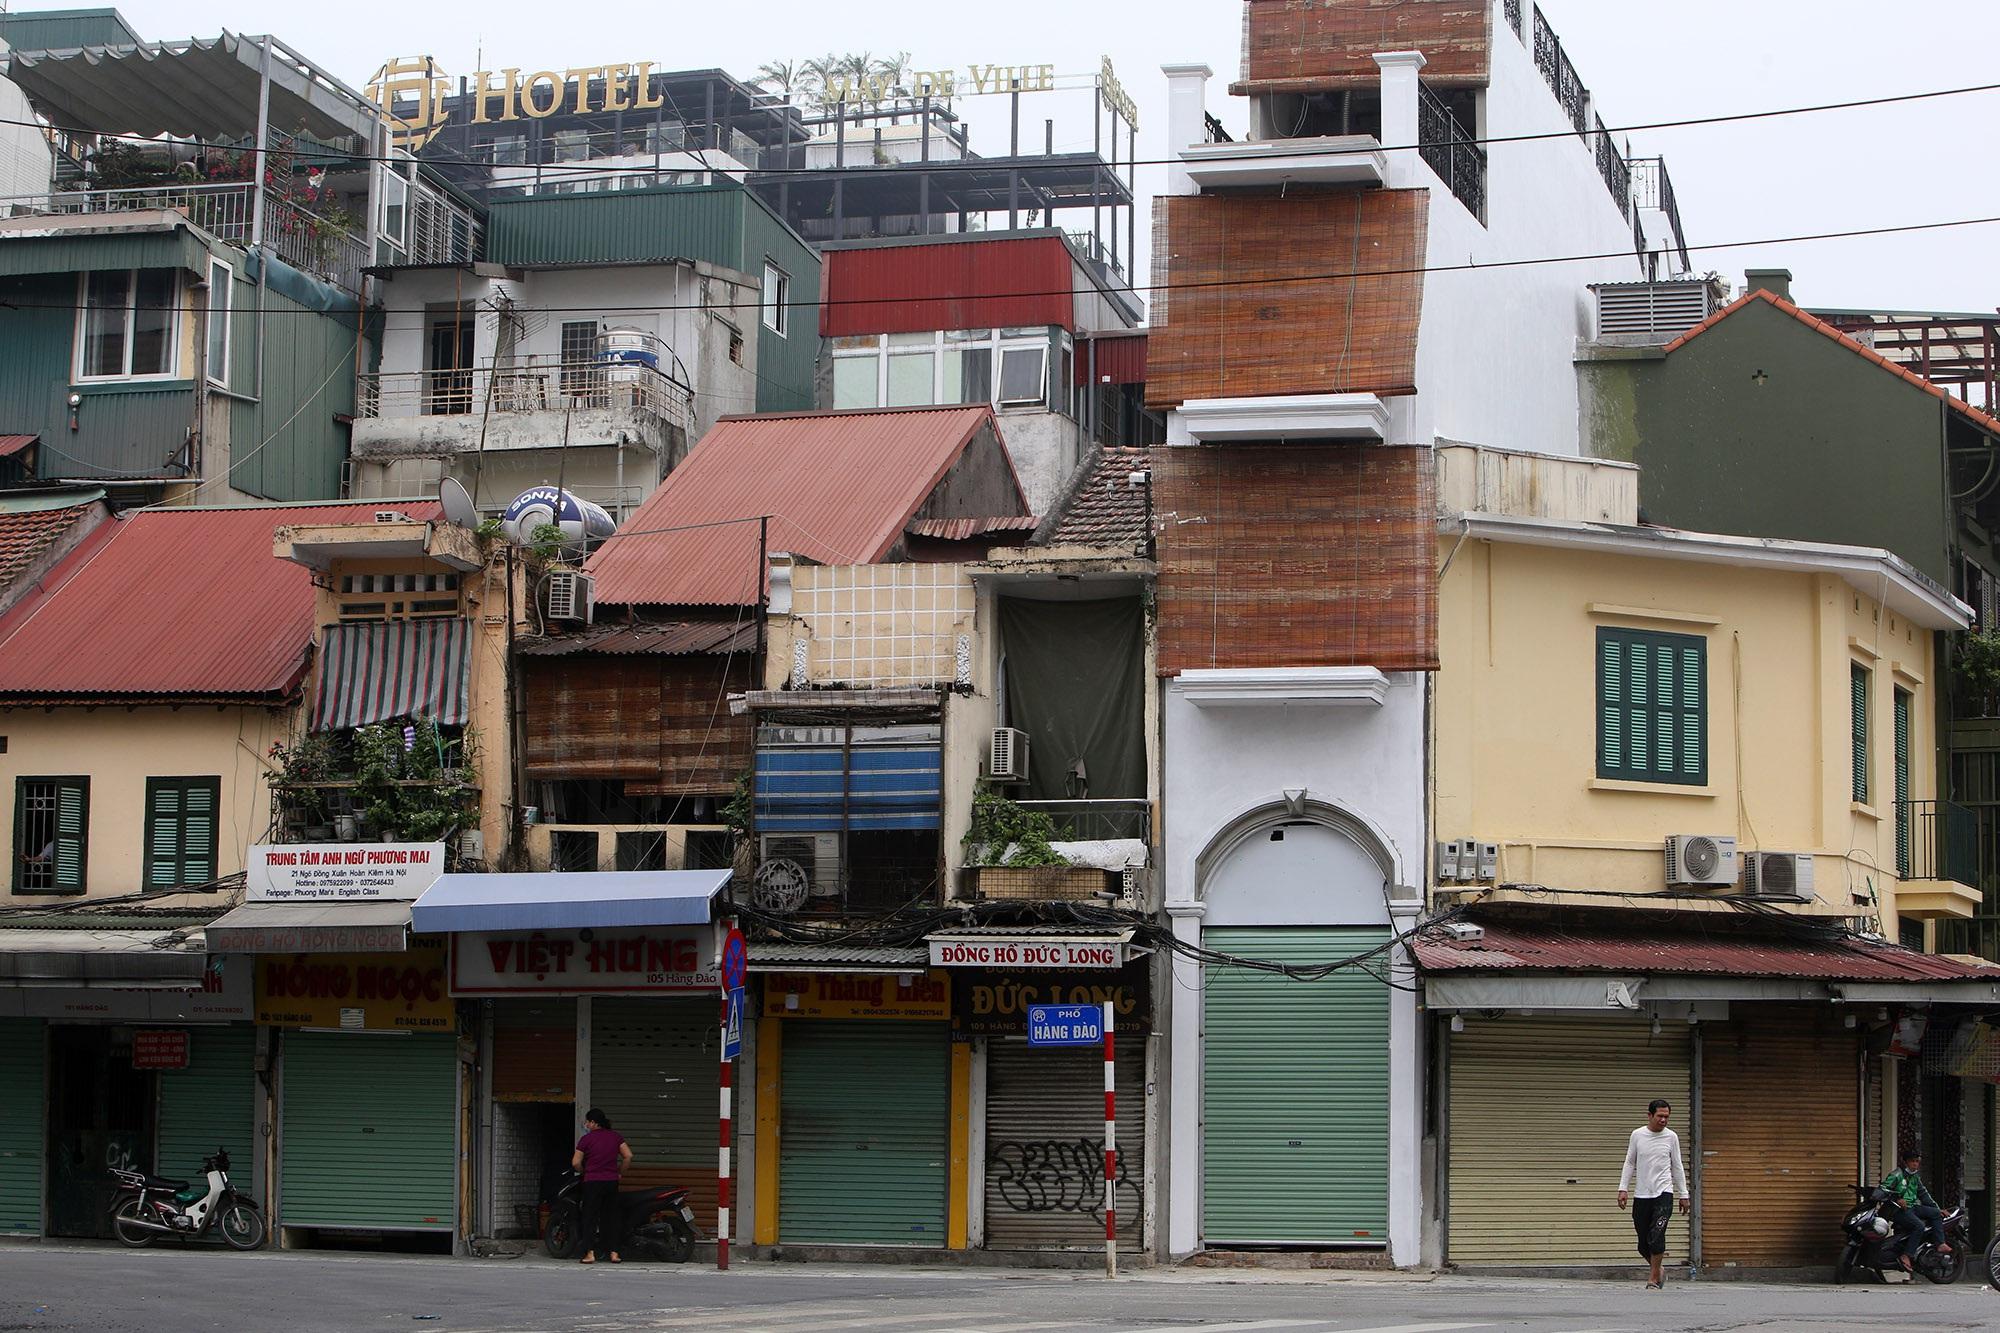
có một người đàn ông mặc áo trắng đang di chuyển ở trên đường